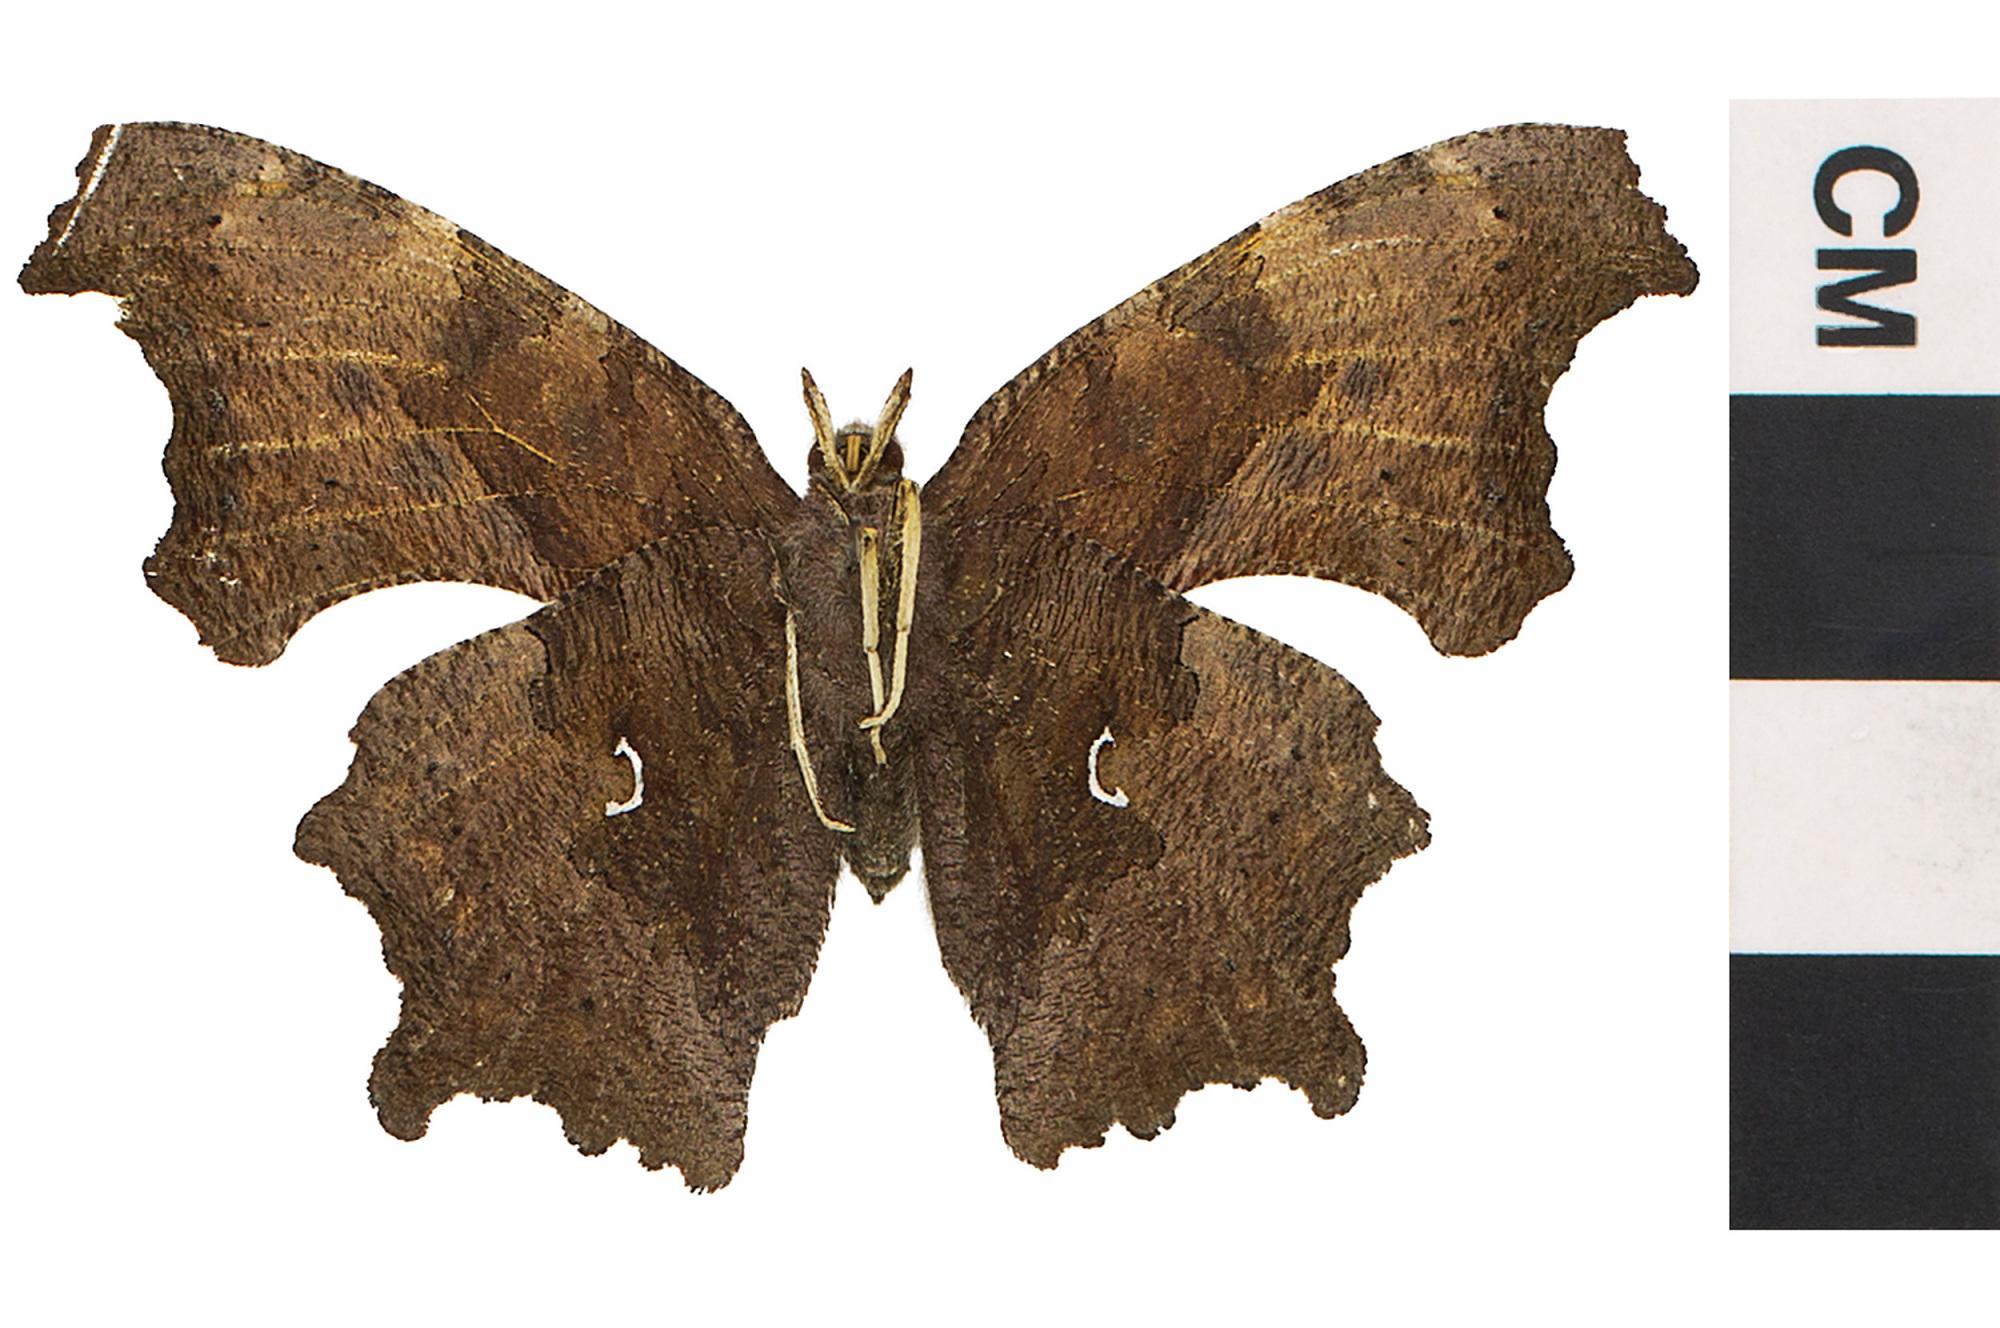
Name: Eastern Comma
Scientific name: Polygonia comma
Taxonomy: Animalia, Arthropoda, Hexapoda, Insecta, Lepidoptera, Nymphalidae